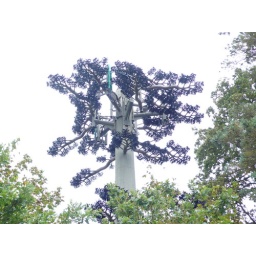
A microwave mobile mast disguised as a tree in the New Forest.